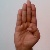
The image shows a hand gesture representing the letter 'B' in Indian Sign Language.